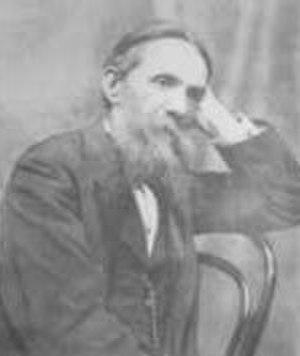
Le comte Angelo De Gubernatis, né à Turin le 7 avril 1840 et mort à Rome le 20 février 1913, est un écrivain, poète, linguiste, philologue et orientaliste italien.